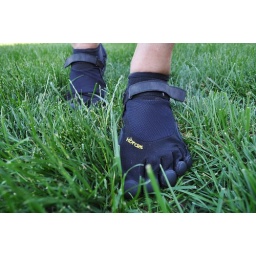
Here is a pick of my Vibram five fingers kso. They are like walking barefoot in the grass